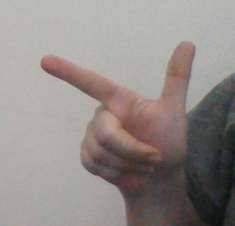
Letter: yaa